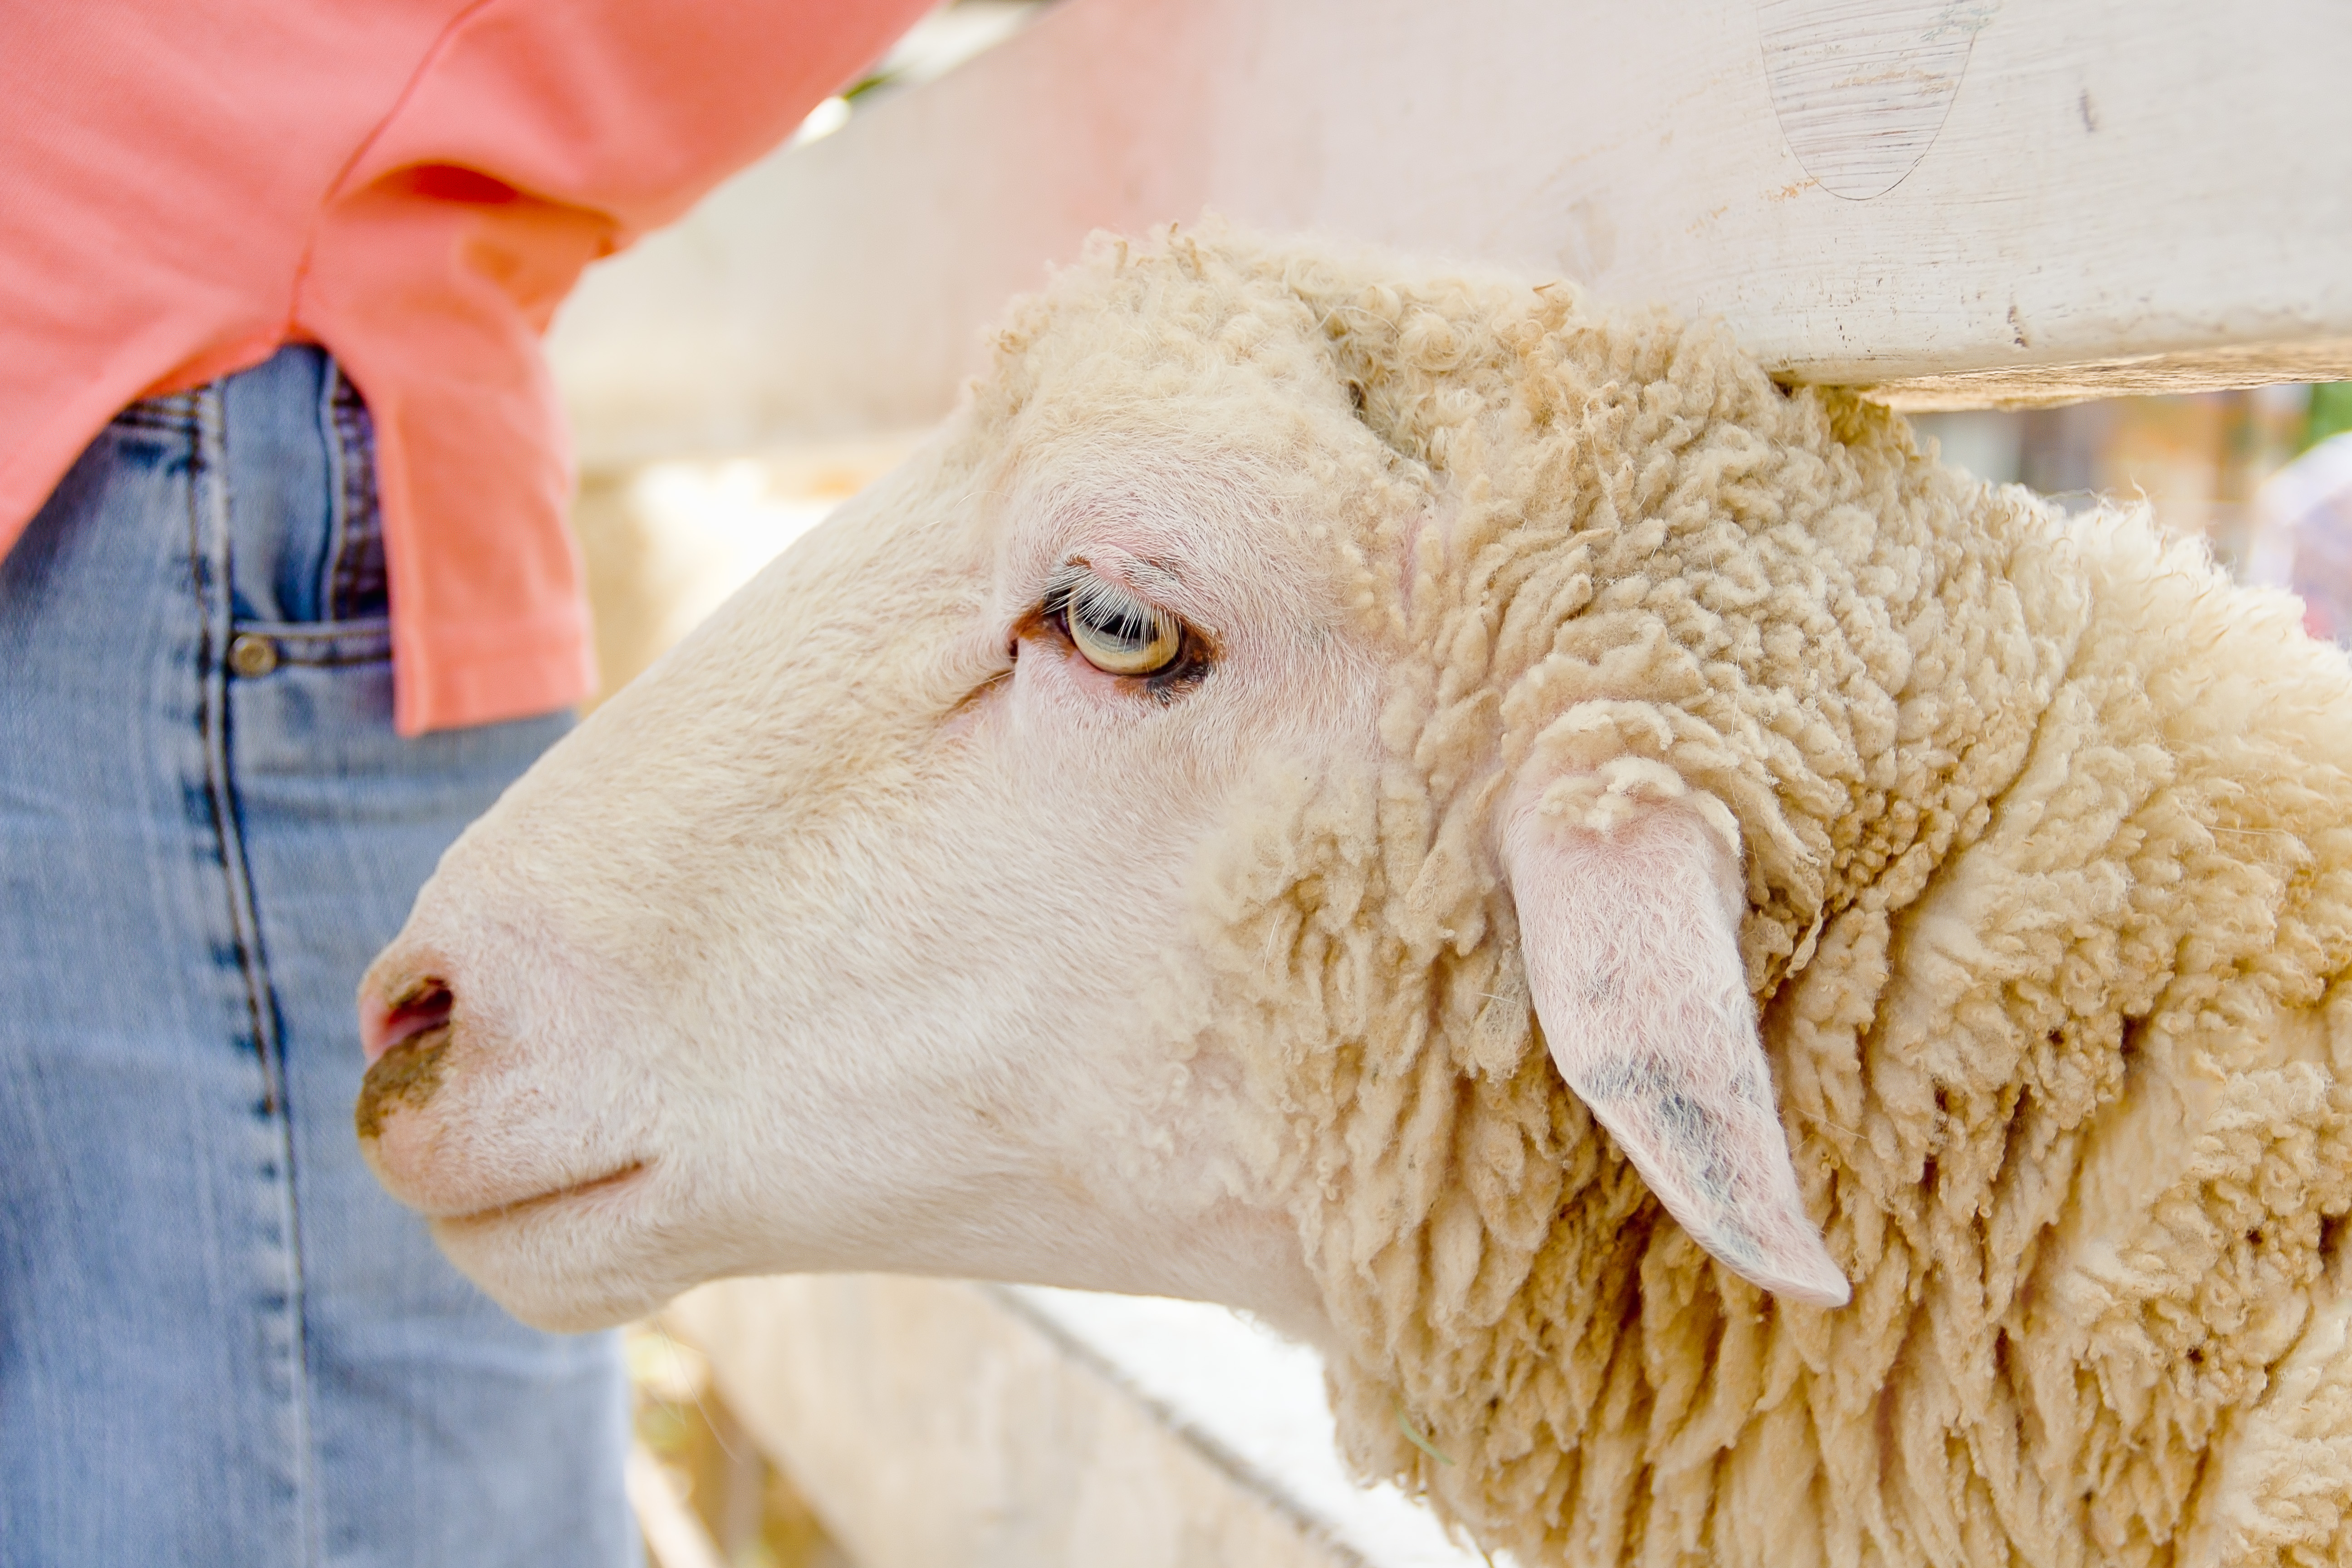
agriculture, animal, background, closeup, cute, domestic, eye, eyes, face, farm, farming, field, fur, head, lamb, life, mammal, natural, nature, pet, portrait, rural, sheep, white, wool, young, cow goat family, livestock, snout, goat antelope, goats, lamb and mutton